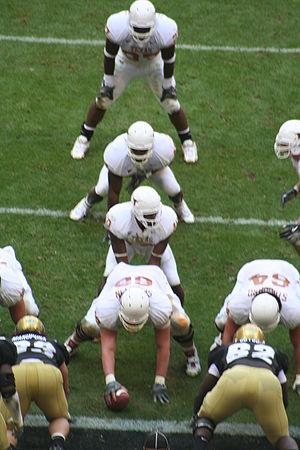
Les Longhorns du Texas sont le club omnisports universitaire de l'Université du Texas à Austin. Les équipes des Longhorns participent aux compétitions universitaires organisées par la National Collegiate Athletic Association. Texas fait partie de la Big 12 Conference. Les Longhorns sont présents avec succès dans de nombreuses disciplines si bien que l'Université du Texas à Austin fut désignée la meilleure dans le domaine sportif en 2002 par Sports Illustrated.
Austin est une ville américaine, capitale de l’État du Texas et siège du comté de Travis. Située sur le fleuve Colorado entre les lacs Travis, Austin, et Lady Bird, elle abrite depuis longtemps des industries classiques, mais la ville est devenue à la fin du XXᵉ siècle un centre important des hautes technologies aux États-Unis, surnommé Silicon Hills. On y trouve les sièges sociaux ou des usines de grandes entreprises telles que Dell, Apple, Freescale, IBM, Hewlett-Packard, AMD, Texas Instruments et National Instruments.